Buddhism and homosexuality

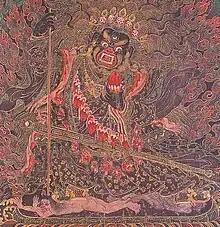
The Mahakala "Ma Ning", a wrathful deity revered in Tibetan Buddhism, especially the Nyingma school, as a defender of the Dharma. The term "ma ning" has been translated as "genderless" or "eunuch", and equates to "paṇḍaka". In this macabre 19th-century image the Ma Ning holds a human heart in their hand, and also a garland of hearts around their waist.

Classical Mahayana scholars like Shantideva and Aśvaghoṣa considered non-vaginal sex (including sex between men) to be sexual misconduct. Shantideva based his views on quotes from the Saddharma-smrtyupasthana Sutra. According to Mizuno Kōgen's study, Saddharma-smrtyupasthana Sutra is related to Ghoṣa's Abhidharmāmṛtarasaśāstra, and is compiled by Sarvastivada sect (possibly from someone related to Ghoṣa after the 2nd century). In the Great Treatise on the Perfection of Wisdom (Sanskrit: Mahā-prajñāpāramitā-śāstra), the Madhyamaka scholar Nagarjuna mentioned the non-vagina sex restriction as based on coerced action toward one's own spouse.